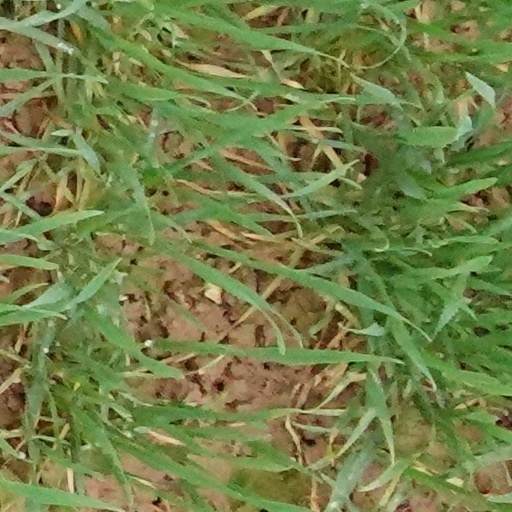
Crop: wheat